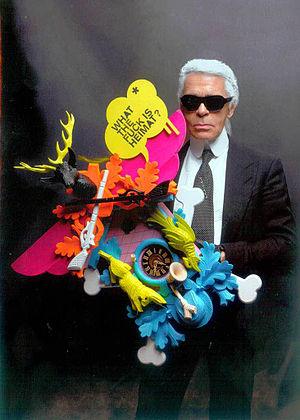
Stefan Strumbel est un artiste contemporain allemand.
L'Allemagne, en forme longue la République fédérale d'Allemagne abrégée en RFA, est un État d'Europe centrale, entouré par la mer du Nord, le Danemark et la mer Baltique au nord, par la Pologne à l'est-nord-est, par la Tchéquie à l'est-sud-est, par l'Autriche au sud-sud-est, par la Suisse au sud-sud-ouest, par la France au sud-ouest, par la Belgique et le Luxembourg à l'ouest, enfin par les Pays-Bas à l'ouest-nord-ouest. Décentralisée et fédérale, l'Allemagne compte quatre métropoles de plus d'un million d'habitants : la capitale Berlin, ainsi que Hambourg, Munich et Cologne. Le siège du gouvernement est situé dans la ville de Berlin et dans la ville fédérale de Bonn. Francfort-sur-le-Main est considérée comme la capitale financière de l'Allemagne : dans cette ville se trouve le siège de la BCE.
La mode en Allemagne, si elle ne dispose pas d'influence au niveau mondial, est source de plusieurs personnalités reconnues, telles Karl Lagerfeld ou Claudia Schiffer ainsi que de marques largement implantées internationalement comme Hugo Boss ou Esprit. Pour ces personnalités qui officient parfois pour des entreprises tierces, une grande part de leur réussite est liée à leur présence sur la scène européenne ou parisienne, ainsi que pour l'industrie, à l'exportation. La Semaine de la mode qui a lieu annuellement dans la Berlin voit grandir peu à peu son importance sur la scène européenne, y compris à travers des événements annexes tel que le Bread & Butter.